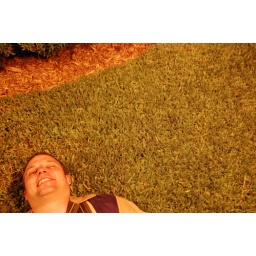
and the green grass grew all around all around